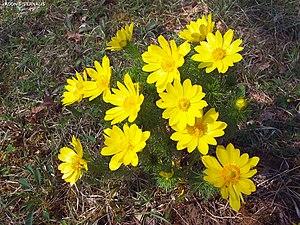
Un pied bien fleuri d'adonis vernalis en forêt de Hartwald
La réserve naturelle régionale de la forêt de Méquillet « Le Hardtwald » est une réserve naturelle régionale située en région Grand Est. Classée en 2012, elle occupe une surface de 249 hectares et protège une forêt et des milieux secs de la plaine alsacienne.